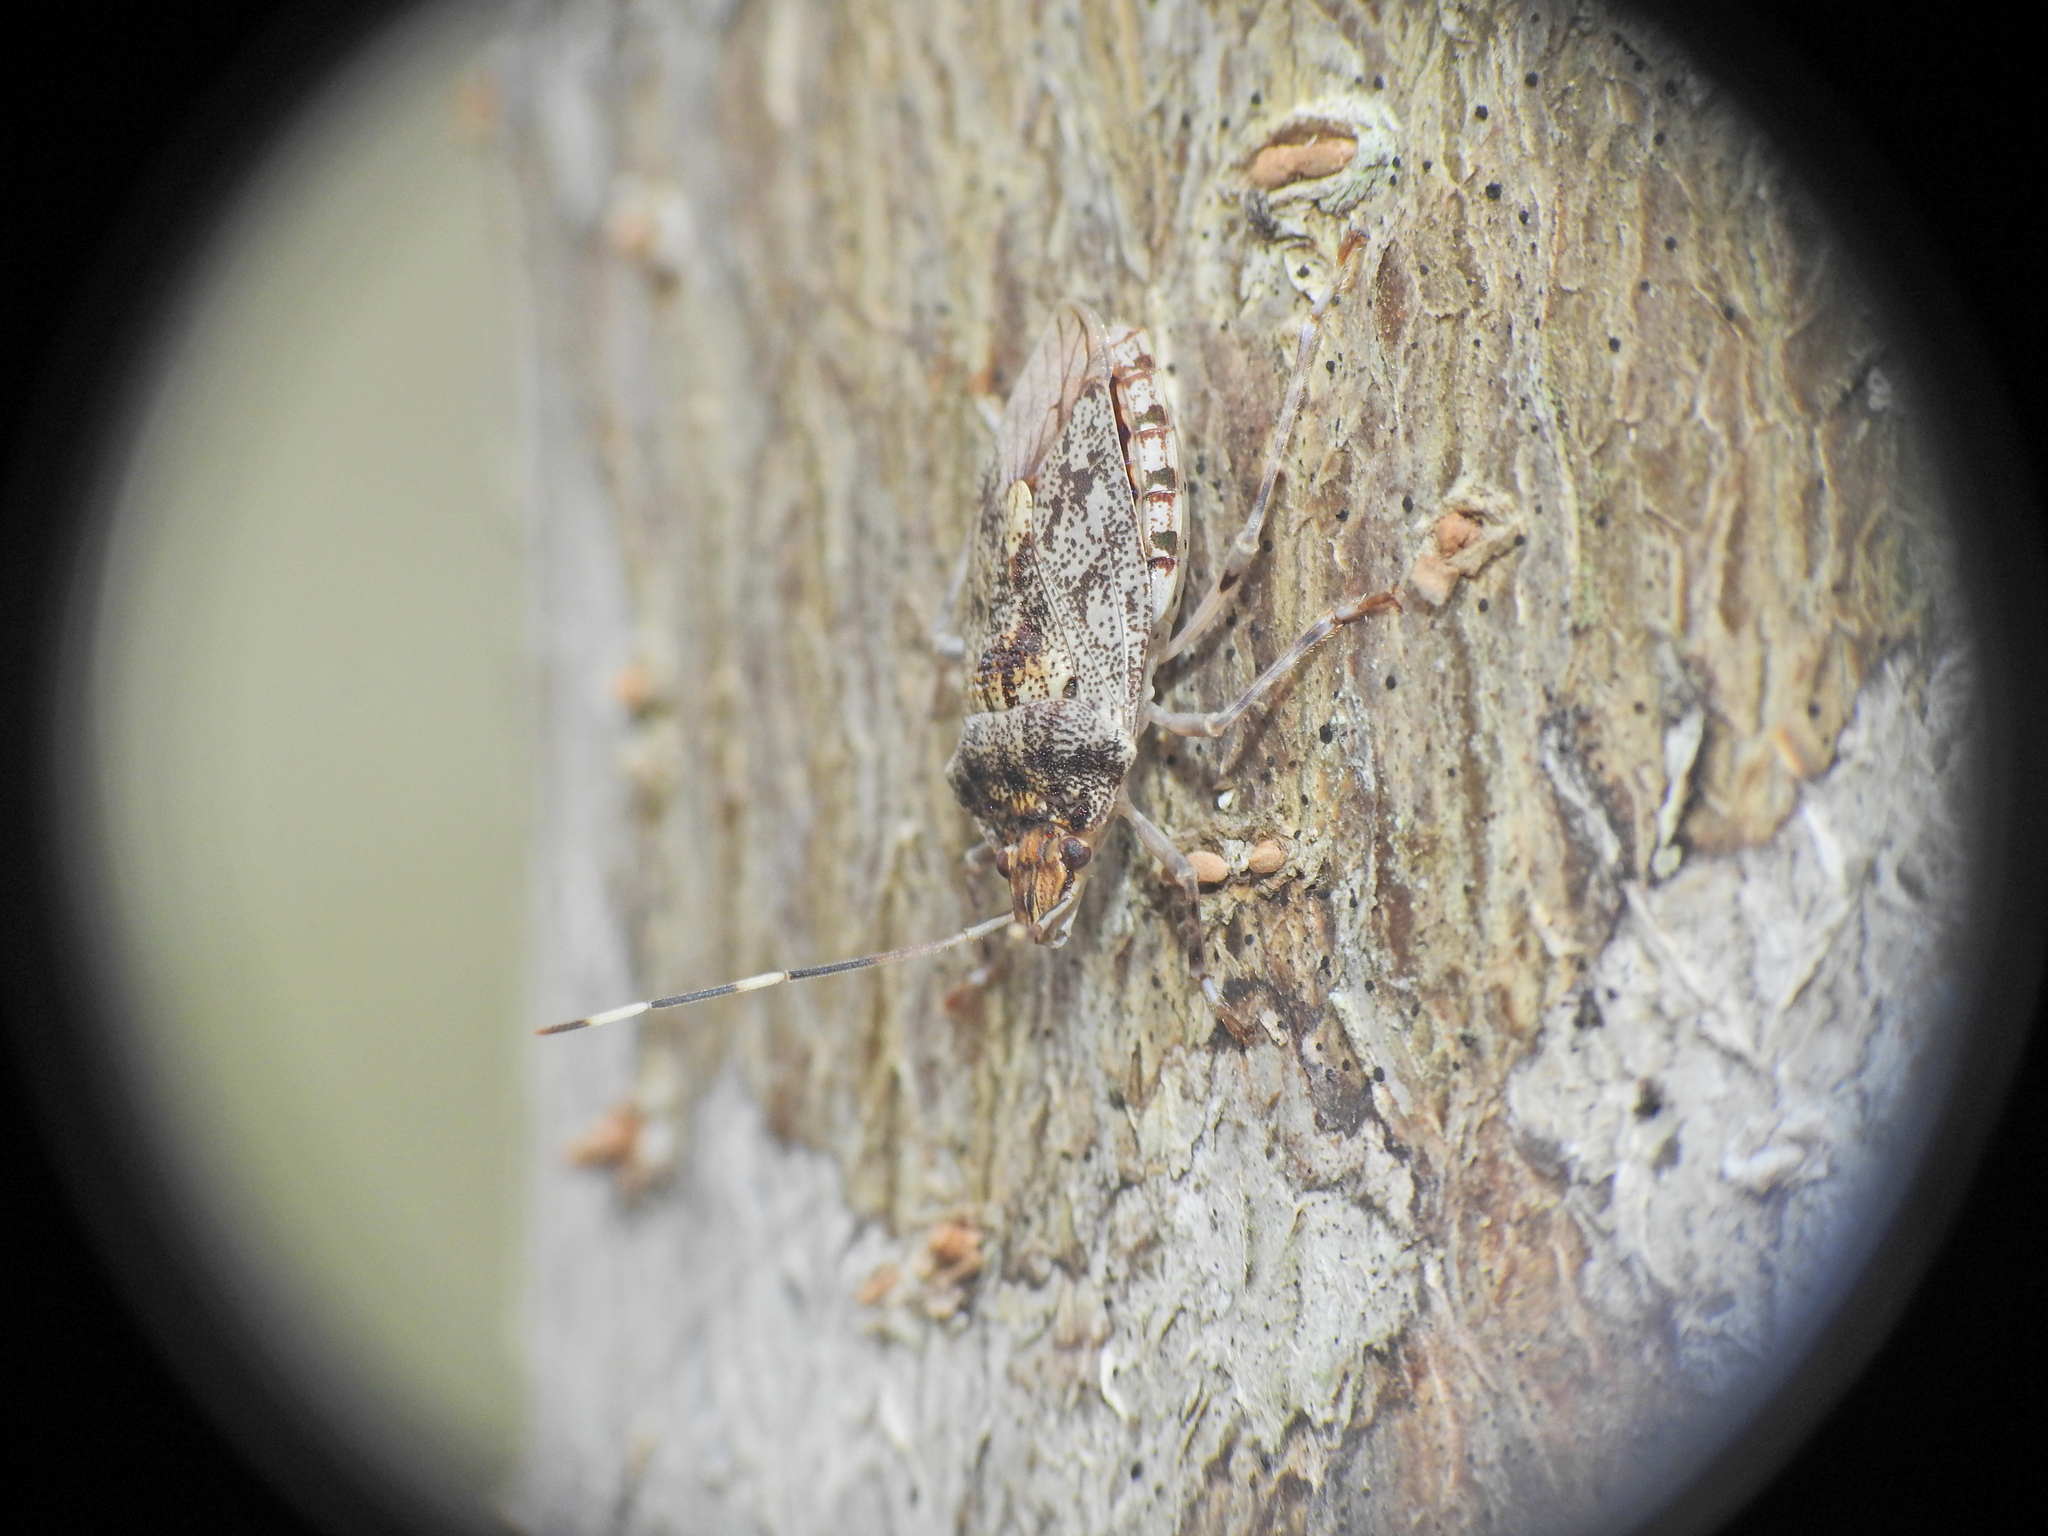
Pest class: stink_bug